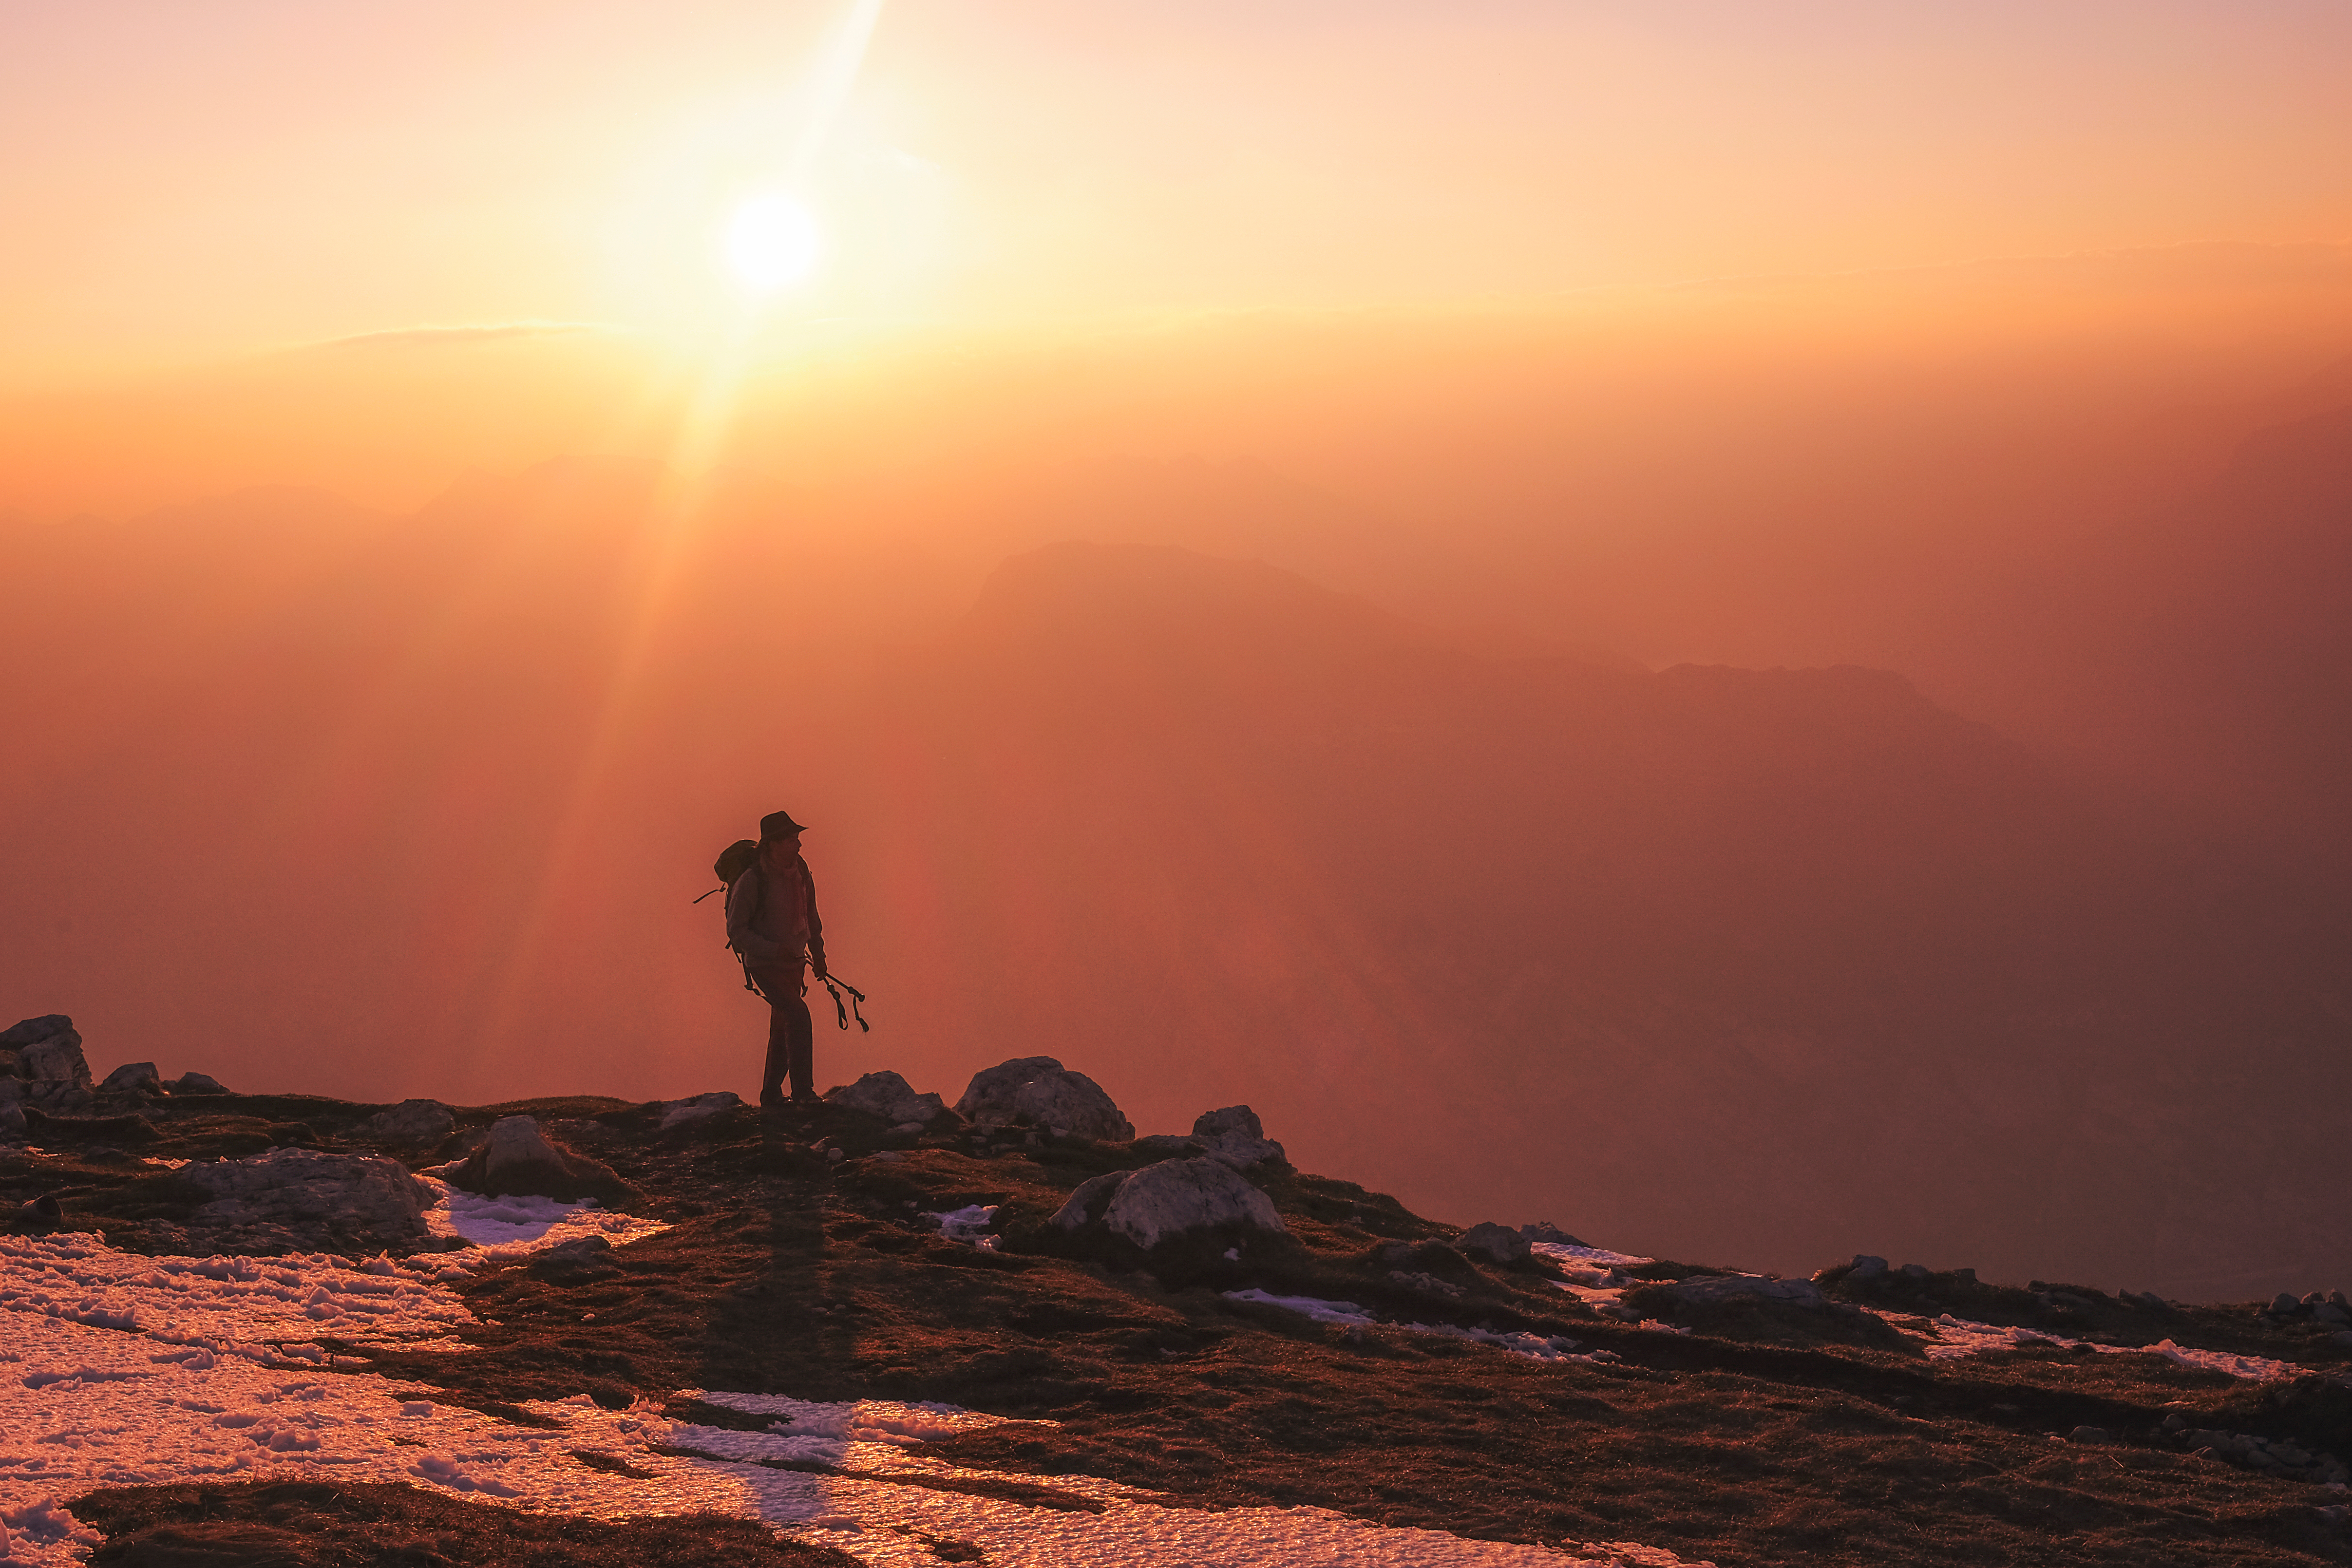
sea, coast, ocean, horizon, mountain, sun, sunrise, sunset, sunlight, morning, hill, wave, dawn, dusk, evening, tower, afterglow, atmospheric phenomenon